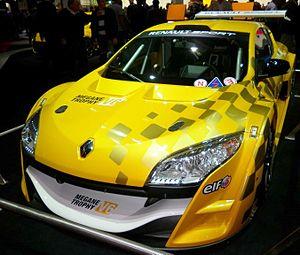
Renault Megane Trophy V6 au Mondial de Paris 2010
Renault Sport est la branche sportive de la marque automobile française Renault. Elle a été fondée en 1976 sous la direction de Gérard Larrousse. Renault-Sport est créé à la suite de la fusion des activités sportives d'Alpine et de Gordini, ces deux branches appartenant à Renault. L'activité a été localisée au départ à Boulogne-Billancourt, Dieppe et Viry-Châtillon.
L'Eurocup Mégane Trophy est un championnat monotype de course automobile anciennement géré par Renault Sport dans le cadre des World Series by Renault. Cette discipline a débuté en 1976 et a utilisé la Renault Mégane Trophy V6 de 2009 à 2013.